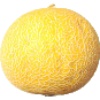
Label: Cantaloupe 1